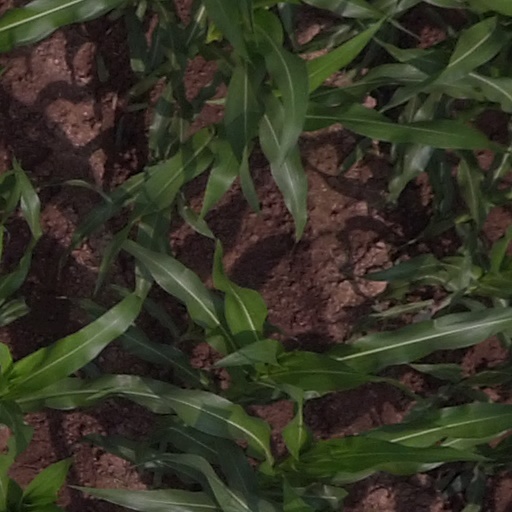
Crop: maize; corn